Afar Region

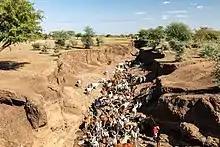
Cattle herd in riverbed of Afar Region

Afar Depression, Erta Ale active volcano, Awash National Park, Yangudi Rassa National Park, Hadar and Aramis areas, are the major tourist attraction area of the region. The hot springs, Afar culture and cultural games are other attraction areas.